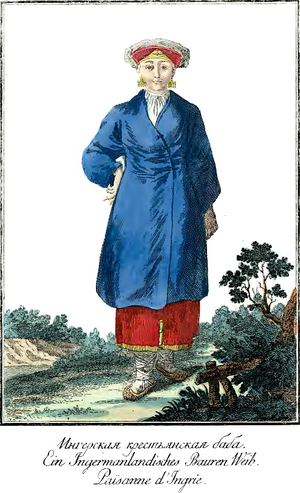
Ingrere / Historie
Ingrere, er et østersøfinsk folkeslag, som sammen med voterne udgør den oprindelige befolkning i Ingermanland ved sydkysten af den Finske Bugt, overvejende på strækningen mellem Narva og Neva.